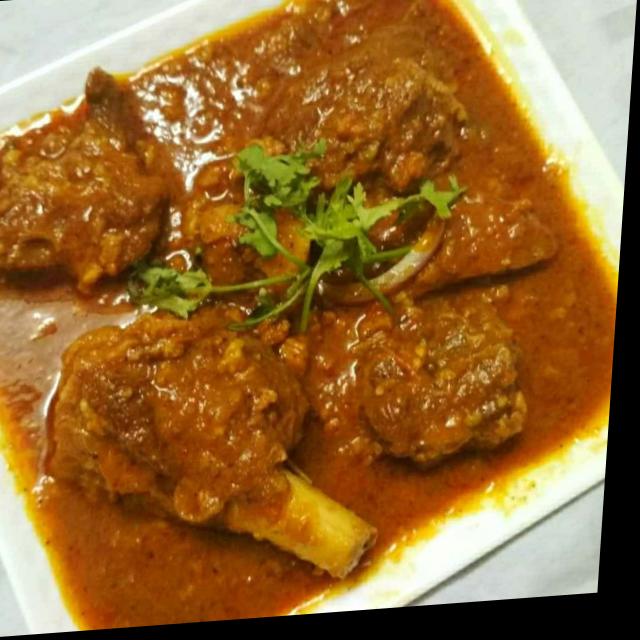
Dish: mutton_curry